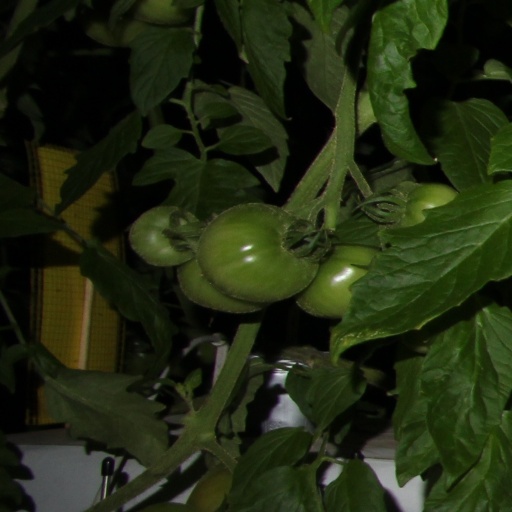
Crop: tomato